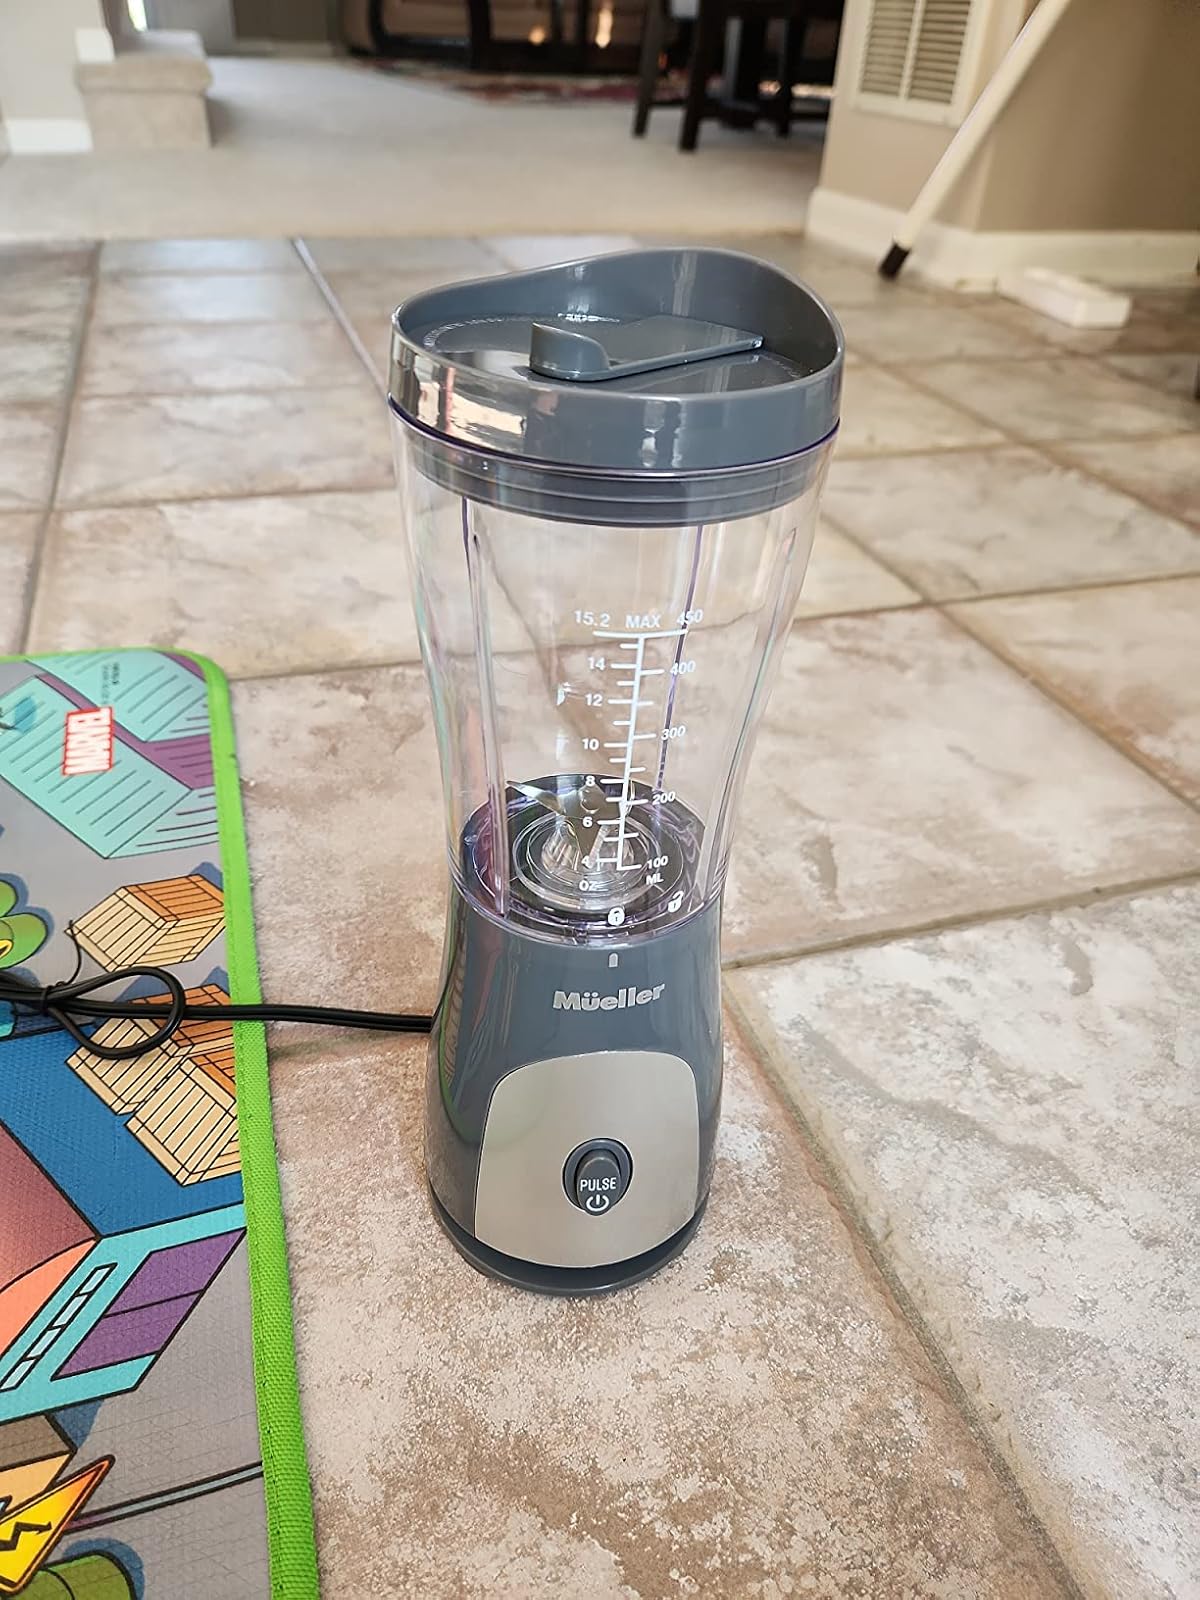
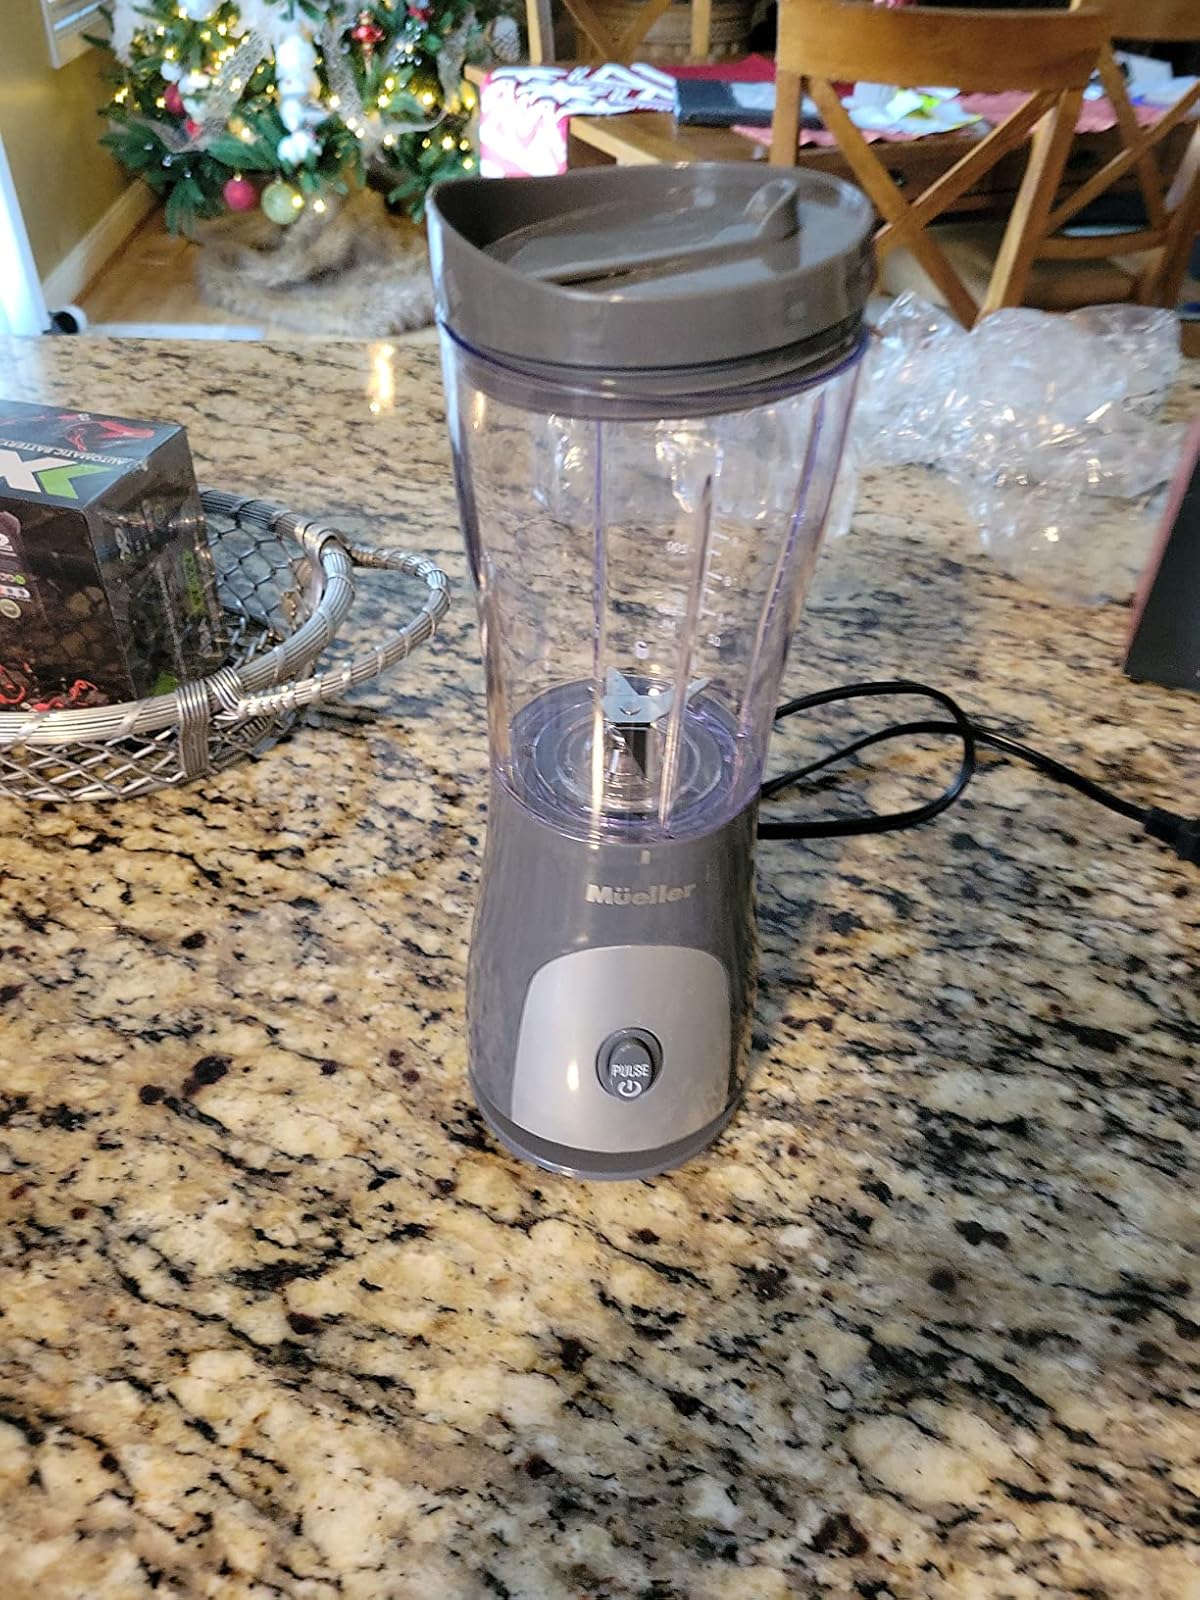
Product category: items_blender
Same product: yes